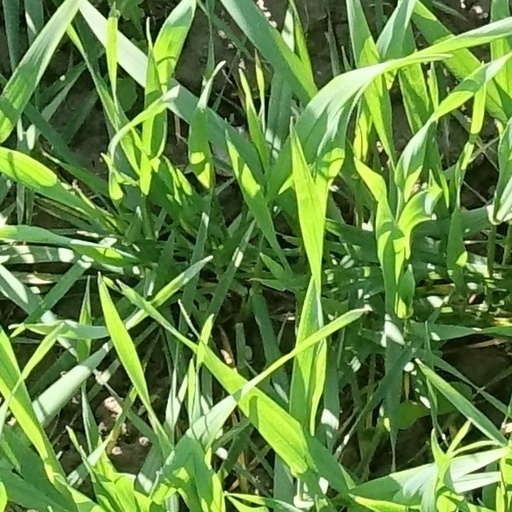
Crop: wheat